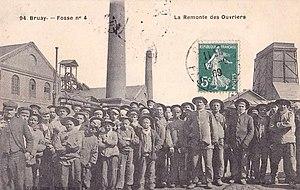
La Fosse n° 4 - 4 bis - 4 ter de la Compagnie des mines de Bruay était un charbonnage constitué de trois puits situé à Bruay-la-Buissière, Pas-de-Calais, Nord-Pas-de-Calais, France.
La fosse nᵒ 4 - 4 bis - 4 ter de la Compagnie des mines de Bruay est un ancien charbonnage du Bassin minier du Nord-Pas-de-Calais, situé à Bruay-la-Buissière. Pour la première fois, la Compagnie de Bruay ouvre une fosse constituée de deux puits jumeaux, tout d'abord dénommés puits nᵒˢ 4 et 5. À l'approche de l'ouverture de la fosse nᵒ 5 - 5 bis à Divion, le puits nᵒ 5 est renommé 4 bis. La fosse commence à produire en 1881. Le puits nᵒ 4 ter est ajouté en 1919, il assure ensuite l'extraction, alors que les puits nᵒˢ 4 et 4 bis assurent le service et l'aérage. Des cités sont construites autour de la fosse.